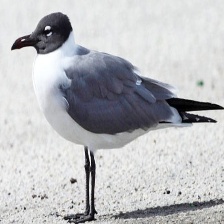
Species: LAUGHING GULL
Scientific name: LEUCOPHAEUS ATRICILLA